Battle of Tzirallum

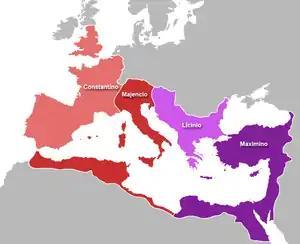
Roman Empire in 311. Territories corresponding to the tetrarcas.

The Battle of Tzirallum was part of the civil wars of the Tetrarchy fought on 30 April 313 between the Roman armies of emperors Licinius and Maximinus. The battle location was on the "Campus Serenus" at Tzirallum, identified as the modern-day town of Çorlu, in Tekirdağ Province, in the Turkish region of Eastern Thrace. Sources put the battle between 18 and 36 Roman miles from Heraclea Perinthus, the modern-day town of Marmara Ereğlisi.